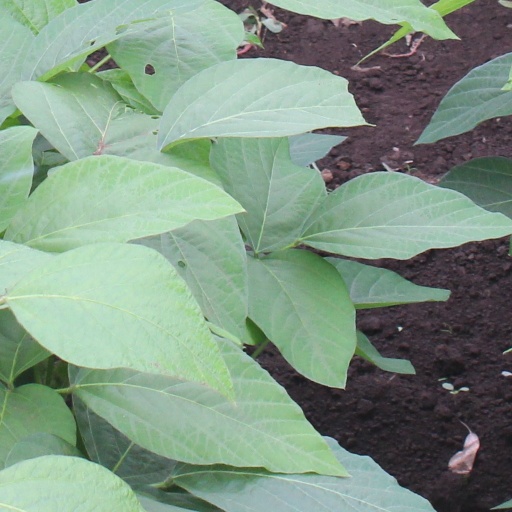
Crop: soybean